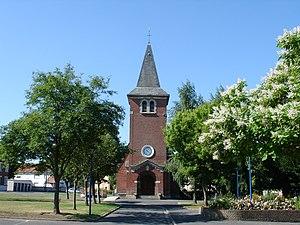
Église de Beaurains